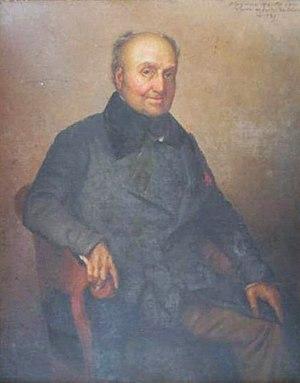
Portrait d'Alexis-Joseph Rostand
Alexis-Joseph Rostand est un négociant et homme politique français, maire de Marseille de 1830 à 1832, né le 23 janvier 1769 à Orgon et mort le 27 janvier 1854 à Marseille.